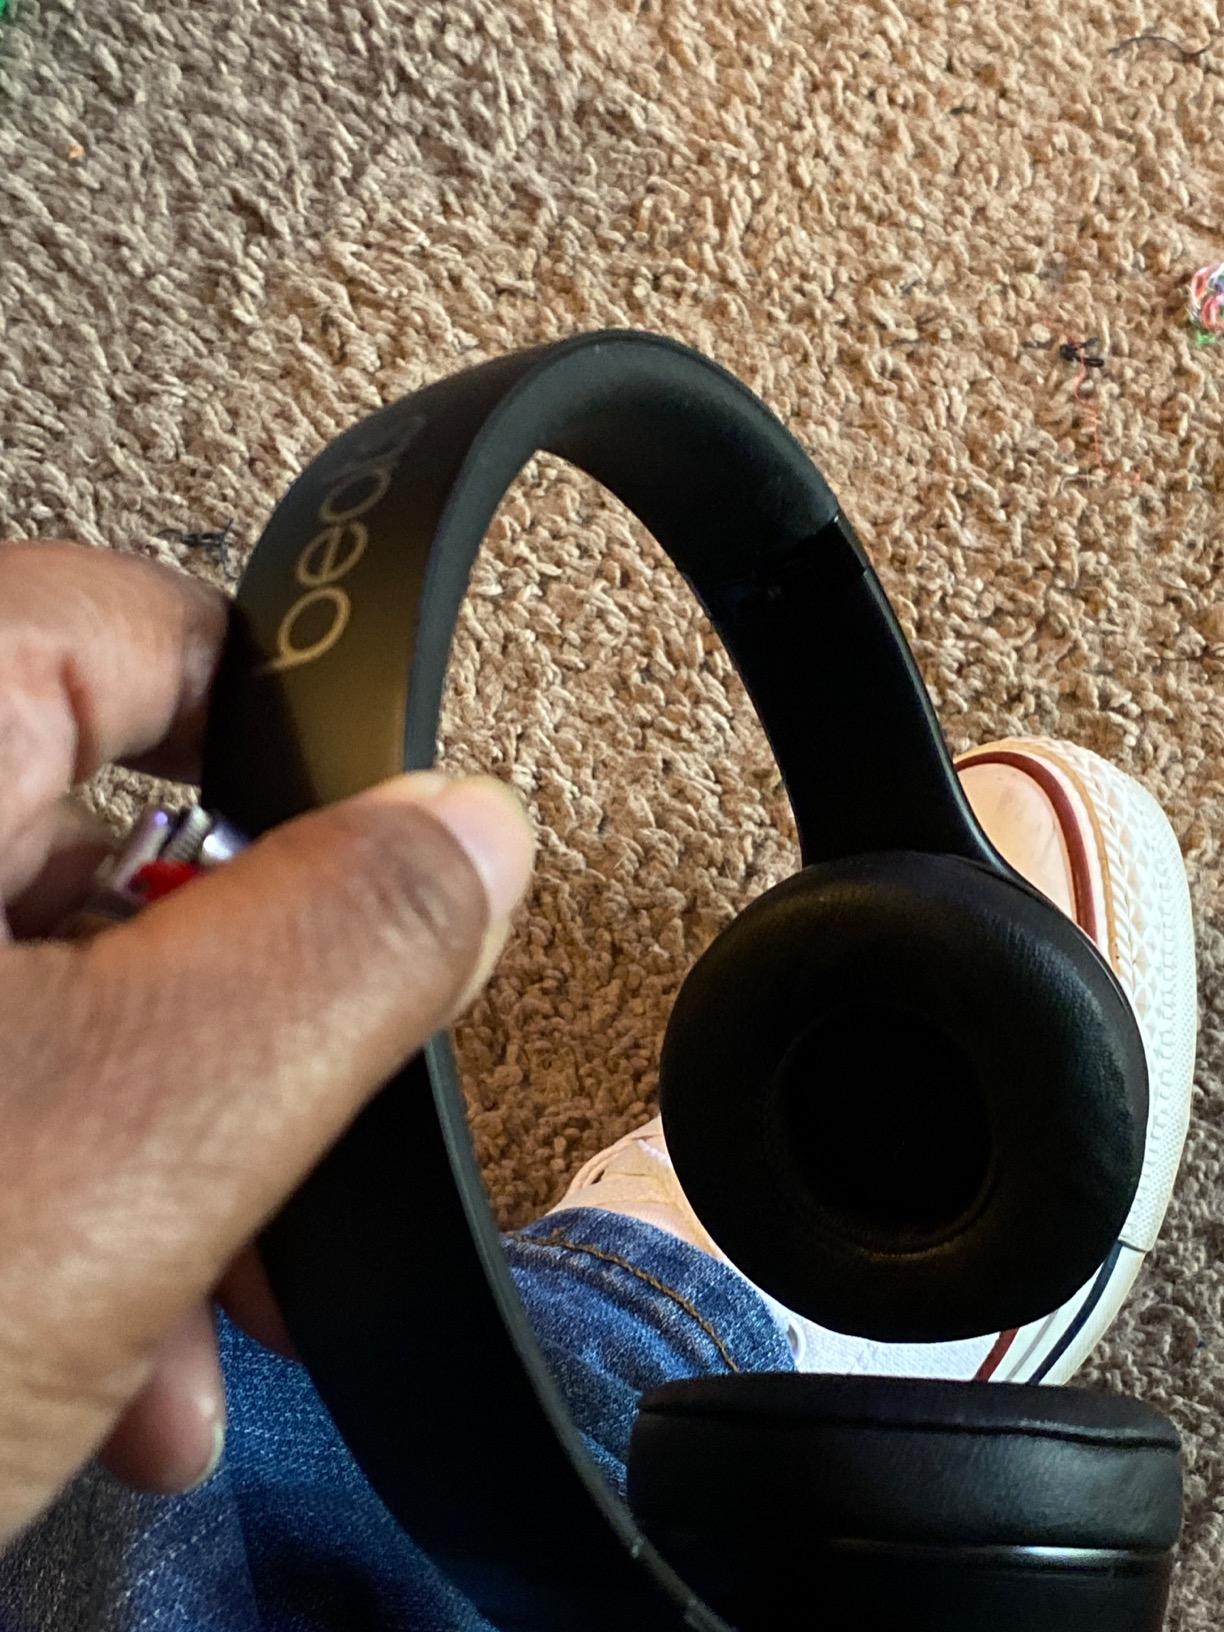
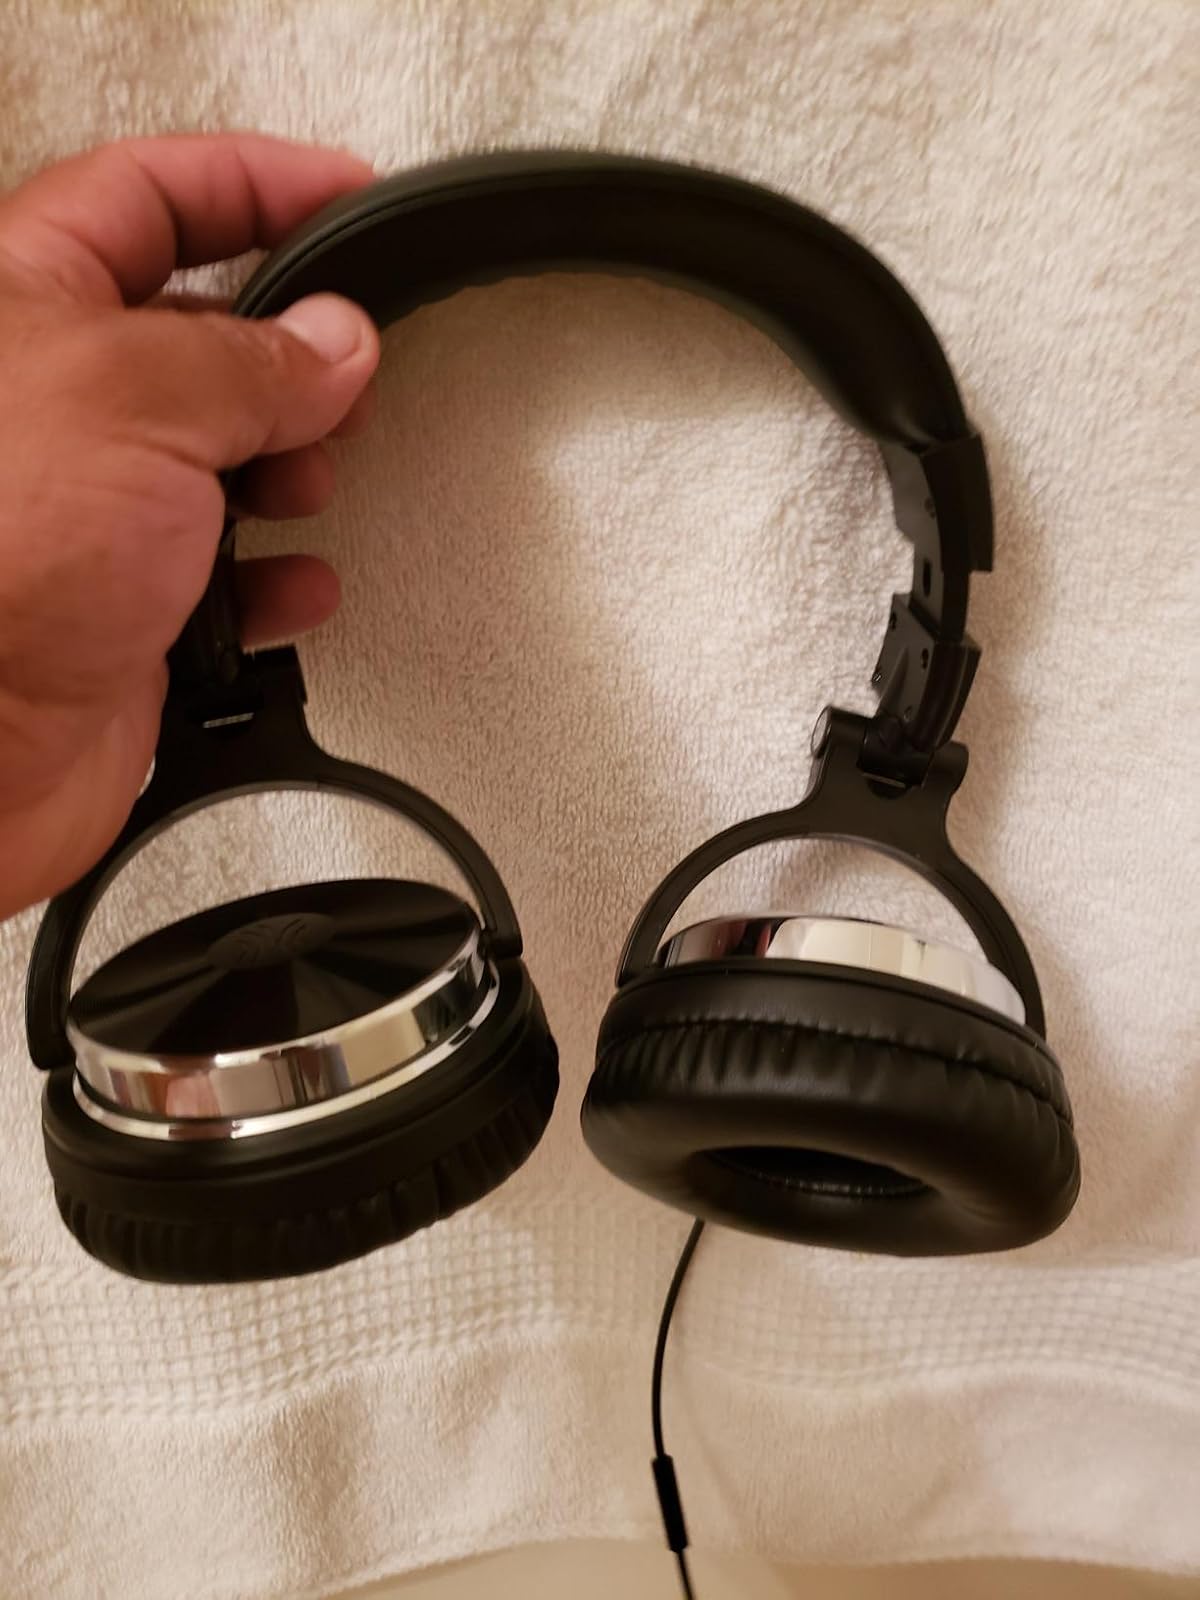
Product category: headphones
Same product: no